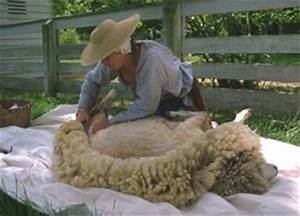
Label: pecora